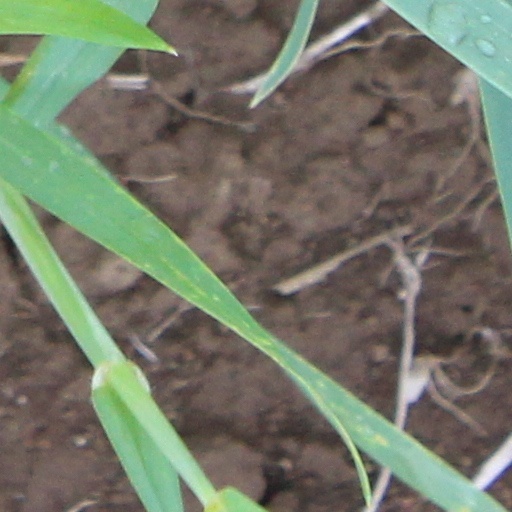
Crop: wheat